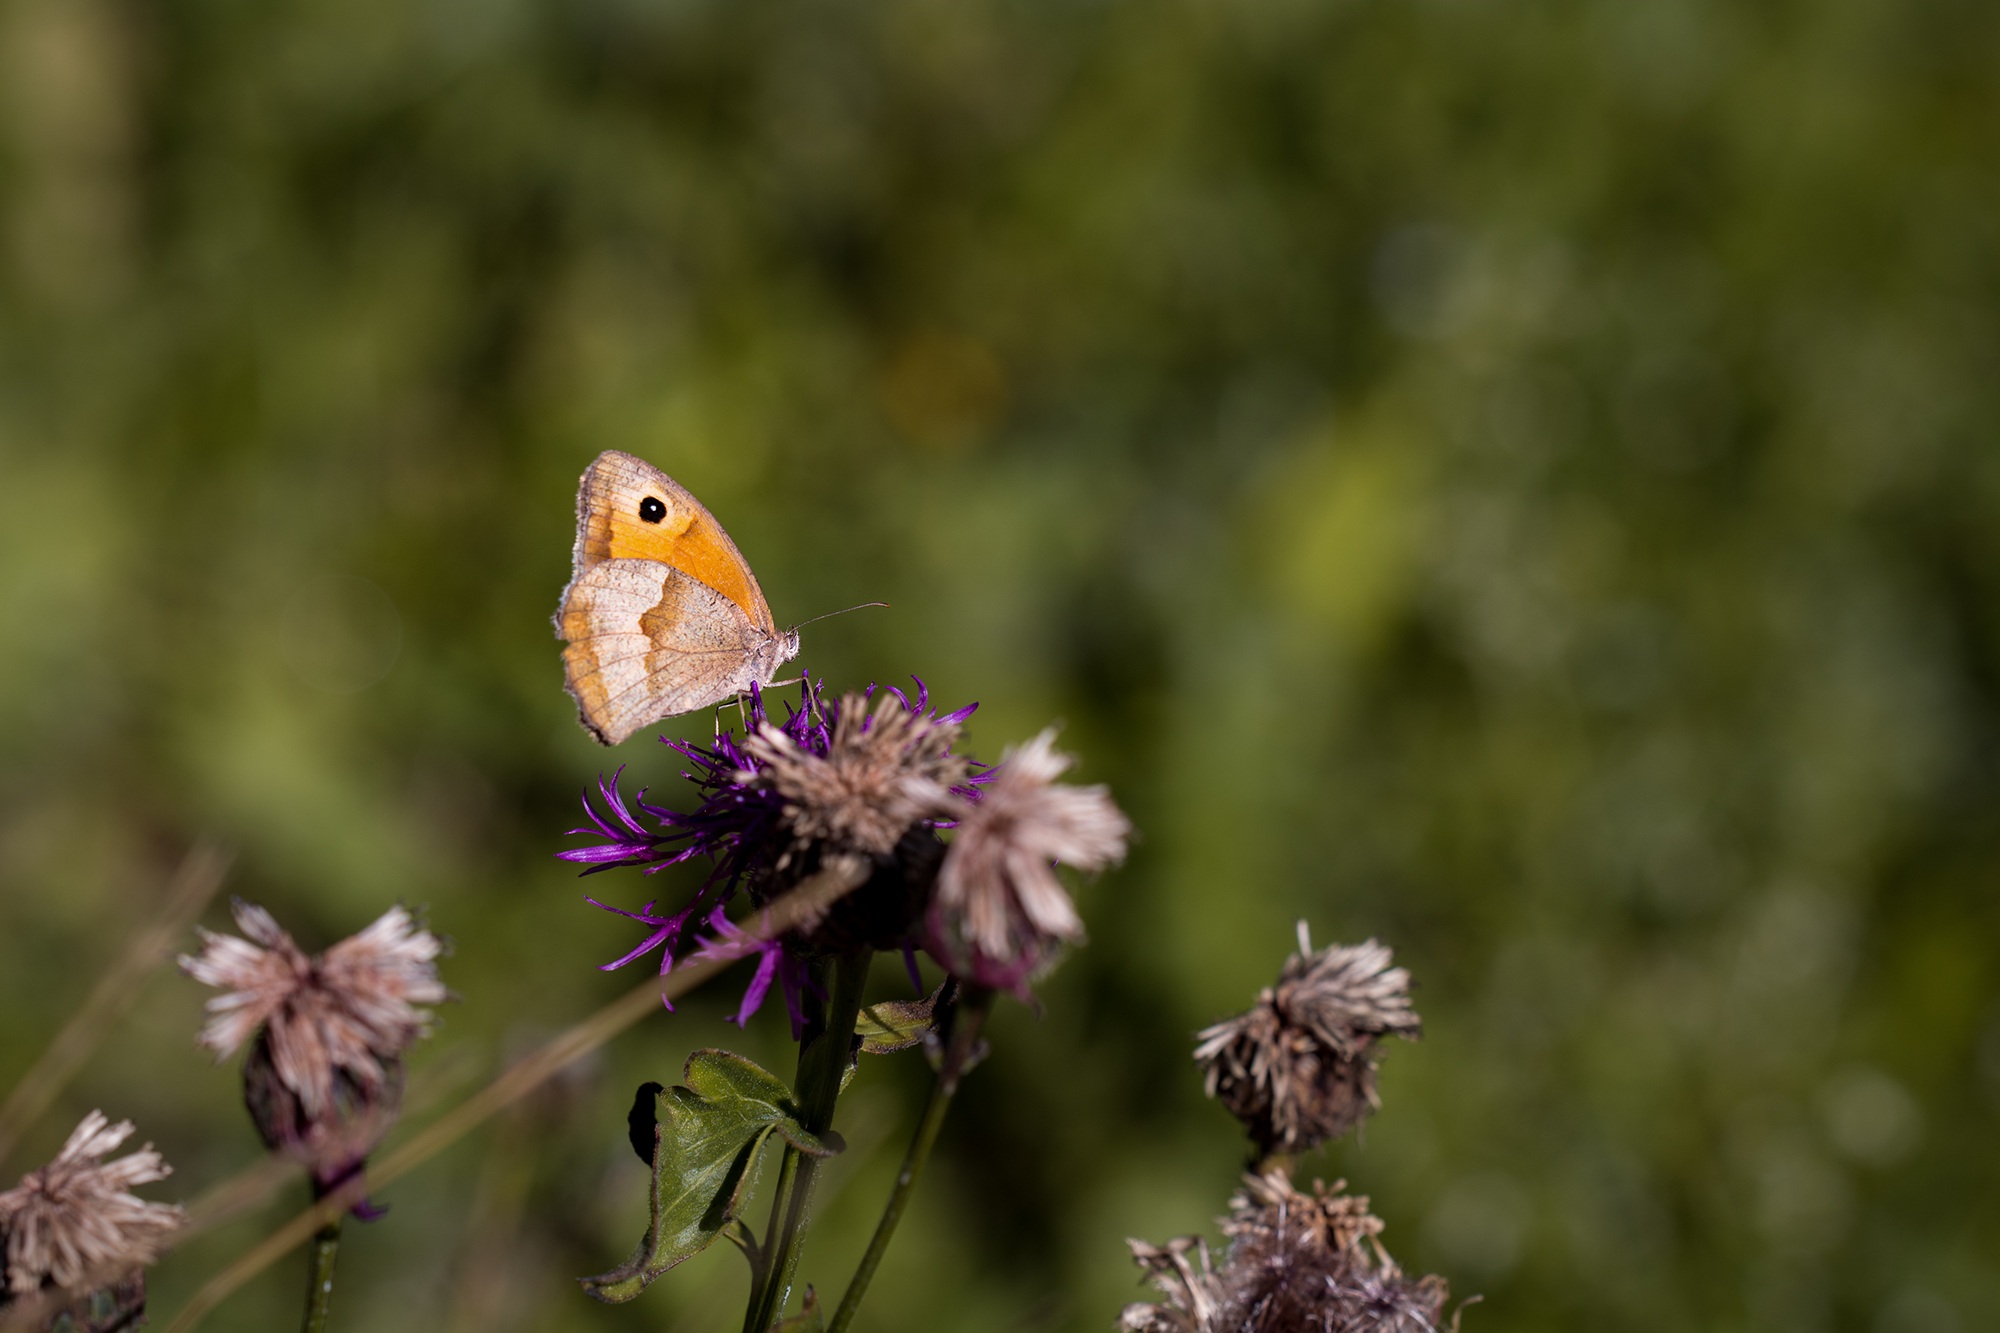
nature, meadow, flower, animal, summer, wildlife, insect, botany, butterfly, close, flora, fauna, invertebrate, wildflower, animal world, flower meadow, nectar, flight insect, macro photography, natural lawn, edelfalter, pollinator, meadow brown, maniola jurtina, moths and butterflies